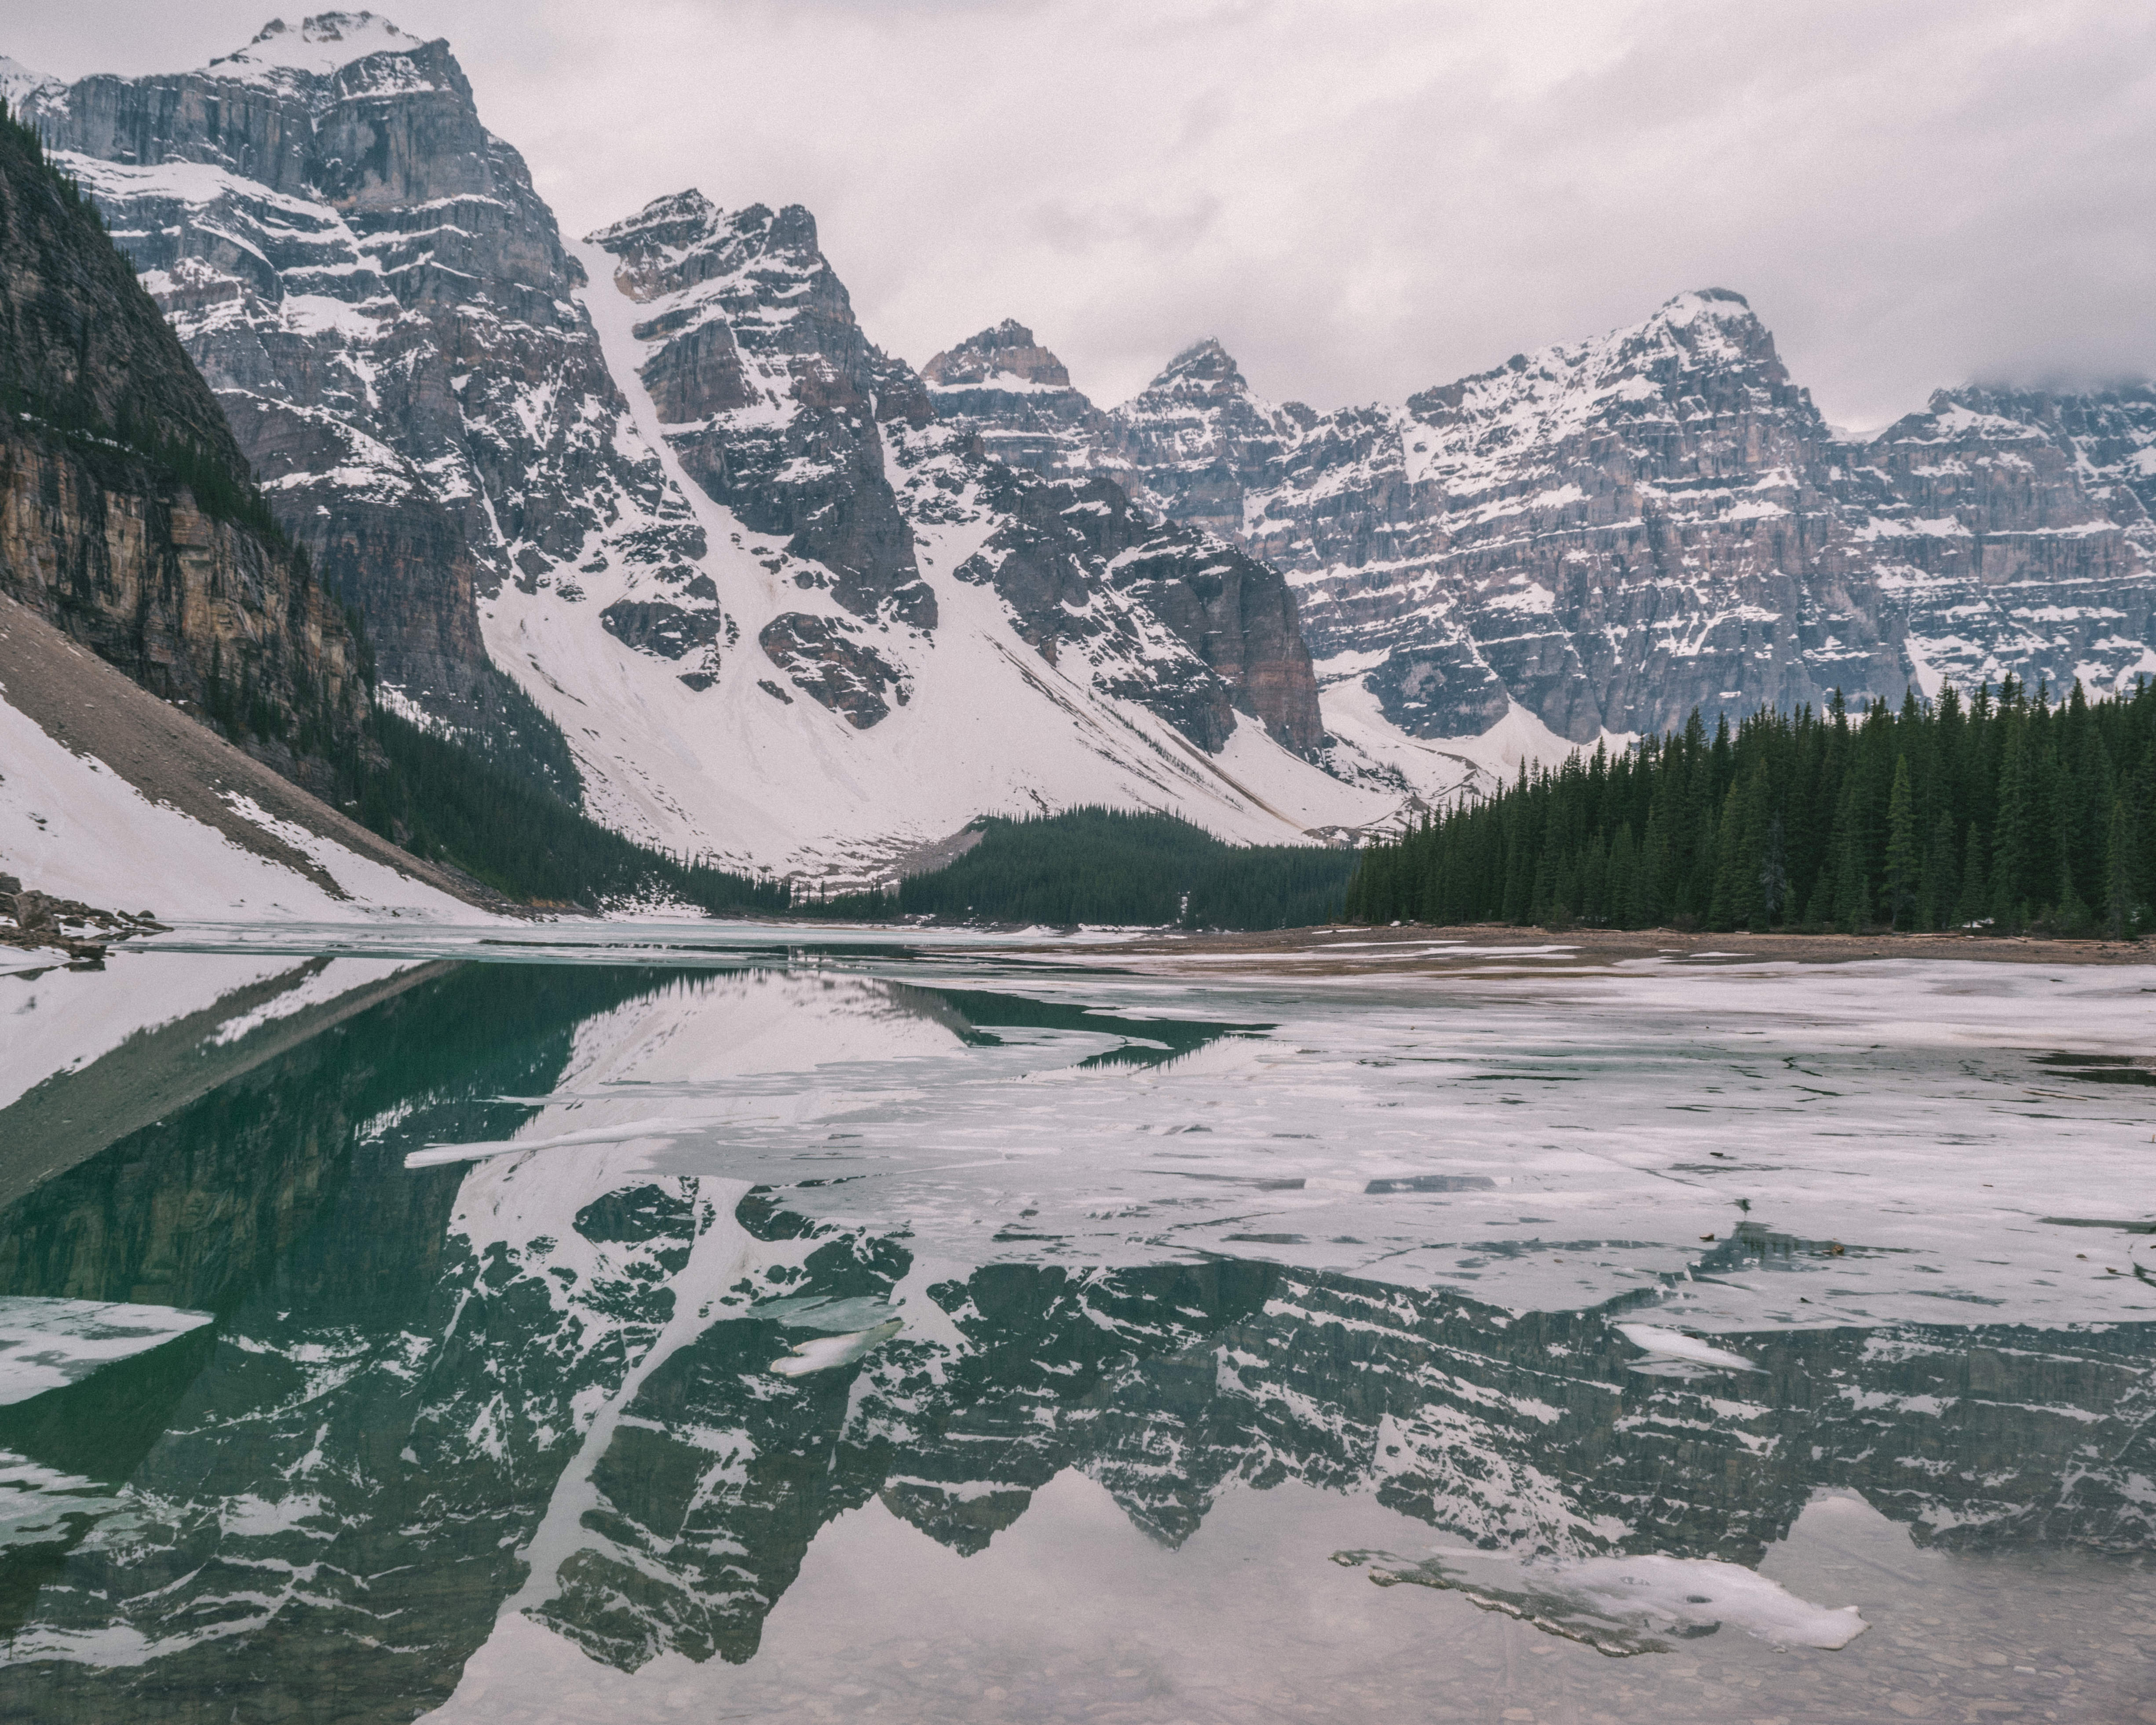
landscape, water, mountain, snow, cold, winter, lake, mountain range, ice, scenic, glacier, frozen, fjord, reservoir, outdoors, alps, plateau, loch, moraine, landform, rocky mountain, aerial photography, mountain pass, geographical feature, mountainous landforms, glacial landform